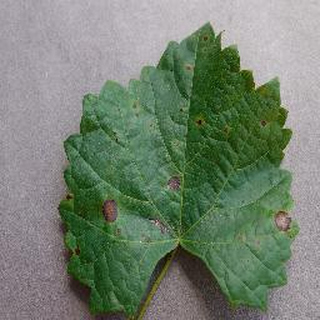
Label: grape_black_rot